Barbie Riding Club

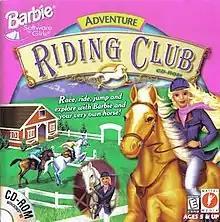

Barbie Riding Club is a 1998 computer game developed by American studio Human Code and published by Mattel Media. Its gameplay involves feeding, grooming, and riding horses.